Hunsrück

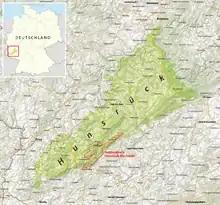
Location of Nationalpark Hunsrück-Hochwald within the Hunsrück

During the Cold War until the early 1990s, the Hunsrück was home to numerous military airfields, ammunition dumps, command positions and missile sites. The most famous were Hahn Air Base, Pferdsfeld Air Base, the Börfink Command Bunker and the Pydna Missile Base.